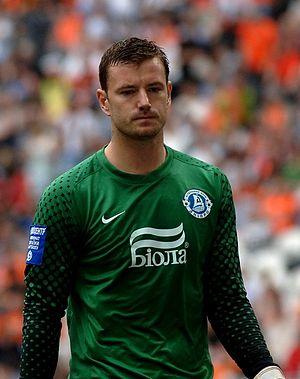
Jan Laštůvka est un footballeur international tchèque, né le 7 juillet 1982 à Havířov, en Tchécoslovaquie, qui évolue au poste de gardien de but.